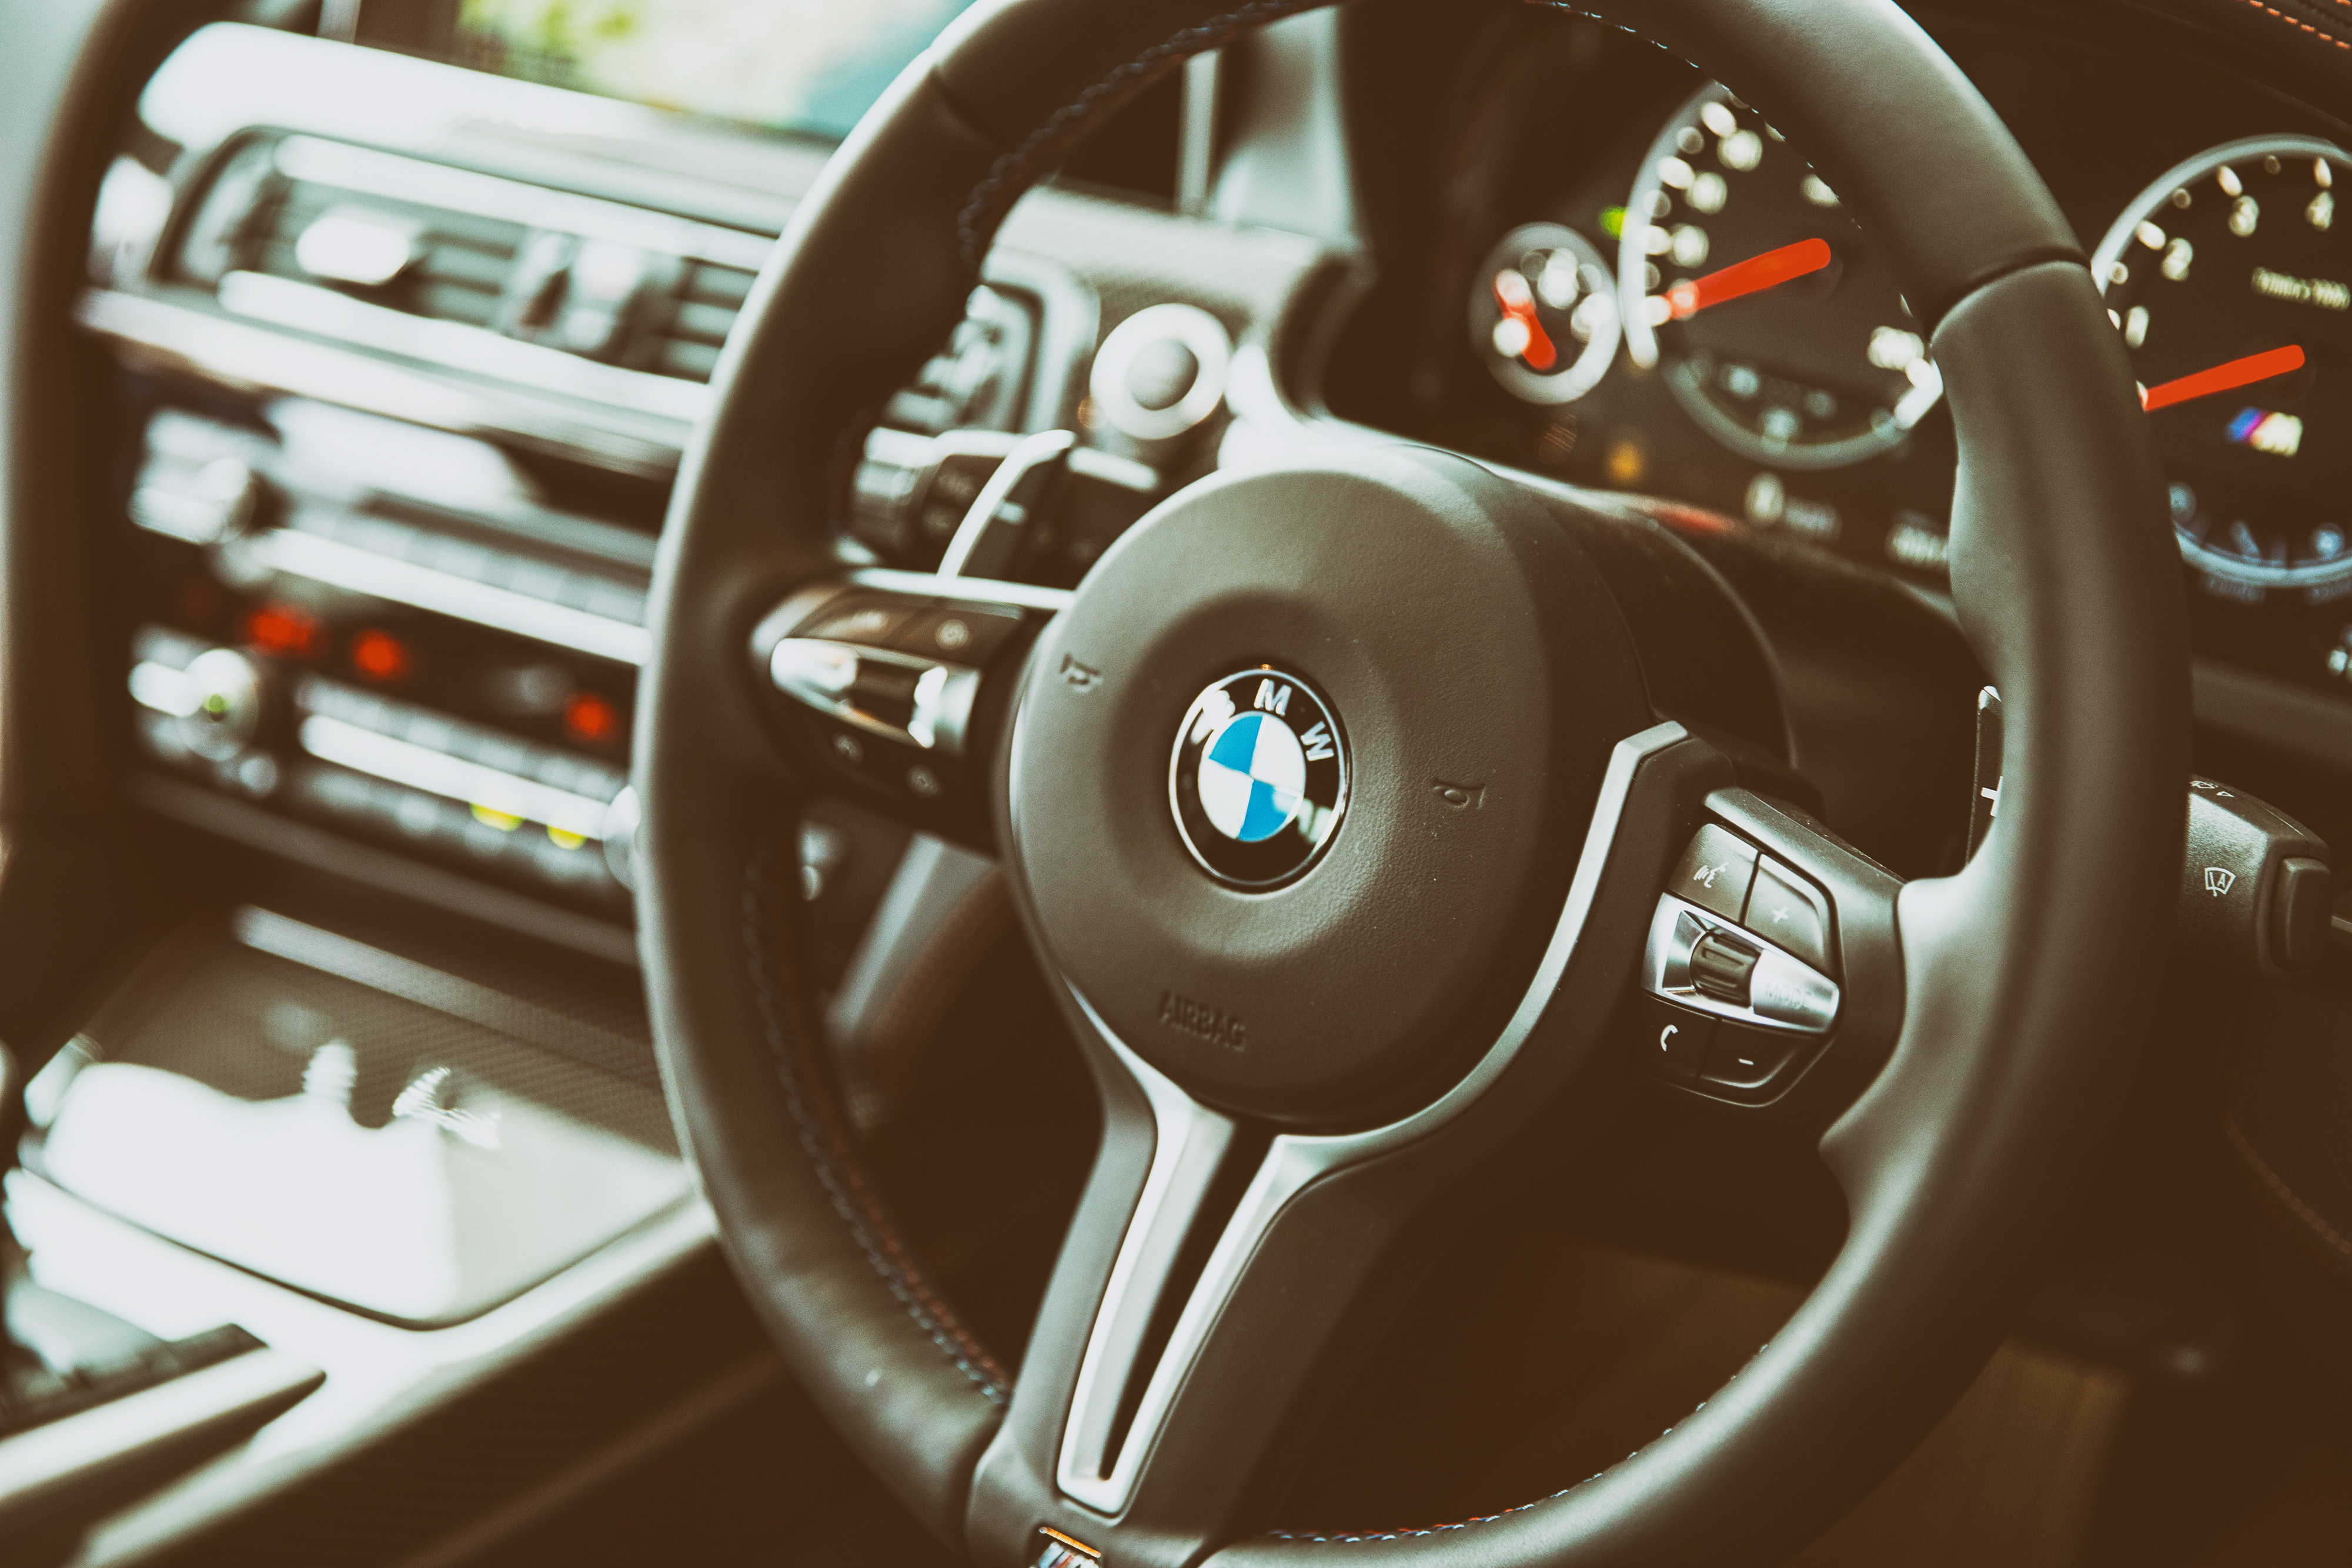
land vehicle, steering part, vehicle, car, steering wheel, personal luxury car, wheel, auto part, automotive design, luxury vehicle, bmw, automotive wheel system, plant, executive car, spoke, rim, sports car